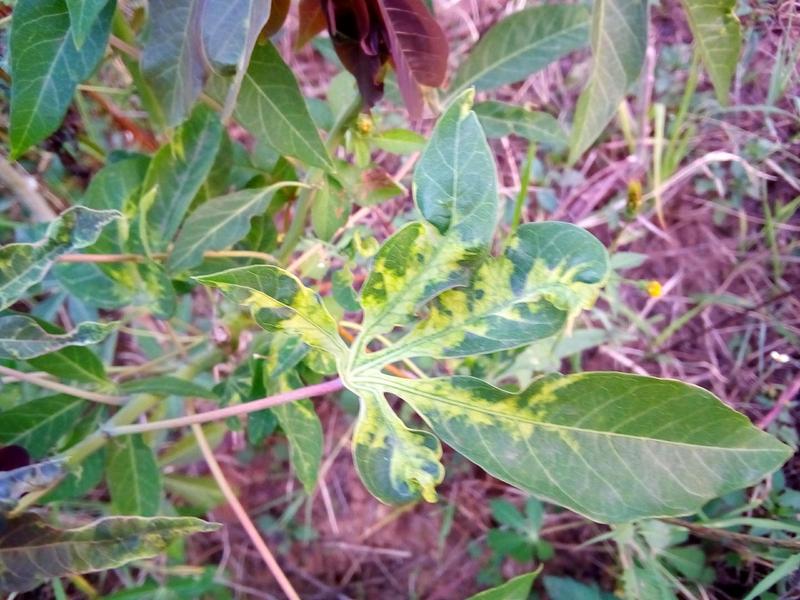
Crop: cassava
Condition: mosaic_disease